Thomas the Rhymer (novel)

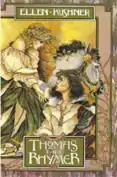
Cover of the first edition of Thomas the Rhymer.

Thomas the Rhymer is a fantasy novel by American writer Ellen Kushner. It is based on the ballad of Thomas the Rhymer, a piece of folklore in which Thomas Learmonth's love of the Queen of Elfland was rewarded with the gift of prophecy. The novel won the 1991 World Fantasy Award and Mythopoeic Award.